Causing a Commotion

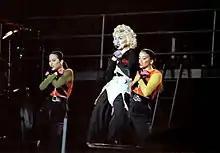
Madonna and backup singers Donna De Lory and Niki Haris performing "Causing a Commotion" during the Blond Ambition World Tour in 1990

Madonna performed "Causing a Commotion" on the Who's That Girl World Tour and the Blond Ambition World Tour. On the Who's That Girl World Tour, "Causing a Commotion" was the sixth song of the set list. Collaborating with Marlene Stewart on the clothes for the tour, Madonna expanded on the idea of bringing her video characters to life and to display a gangster theme for the song. She wore a golden lamé jacket and performed the song while accompanied by two dancers, each holding a gun. Performances of the song on this tour can be found on the "Who's That Girl: Live in Japan" video, filmed in Tokyo, Japan, on June 22, 1987, and on the "" video, filmed in Turin, Italy, on September 4, 1987. The latter performance was transmitted via satellite to the 1987 MTV Video Music Awards.